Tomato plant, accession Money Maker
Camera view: vertical (180 deg); turntable rotation: 180 degrees
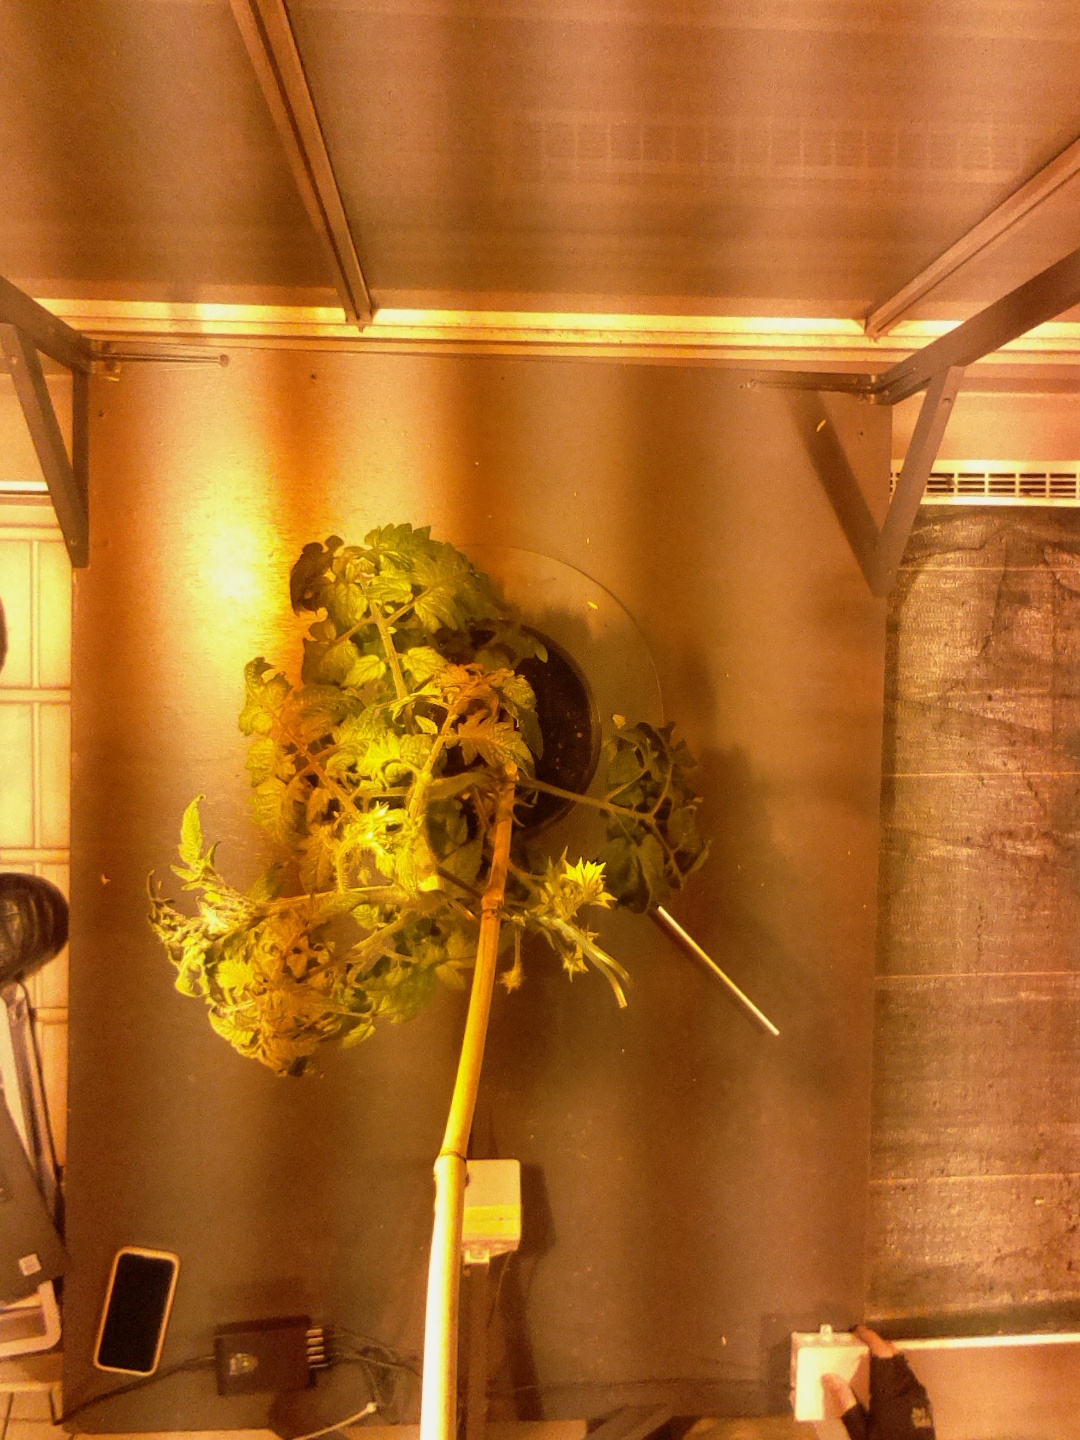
BBCH growth stage 69: End of flowering, 90%-100% of flowers open, more petals falling